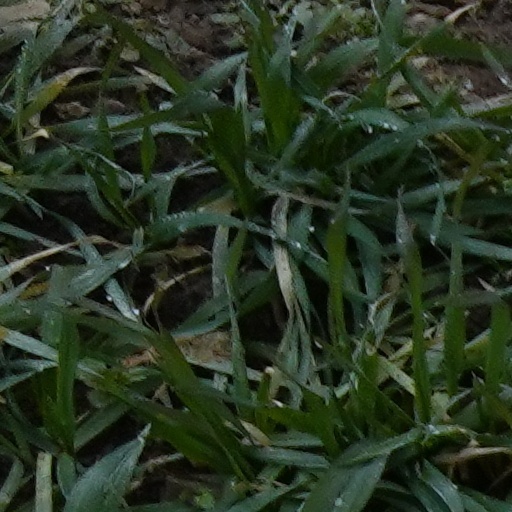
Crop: wheat